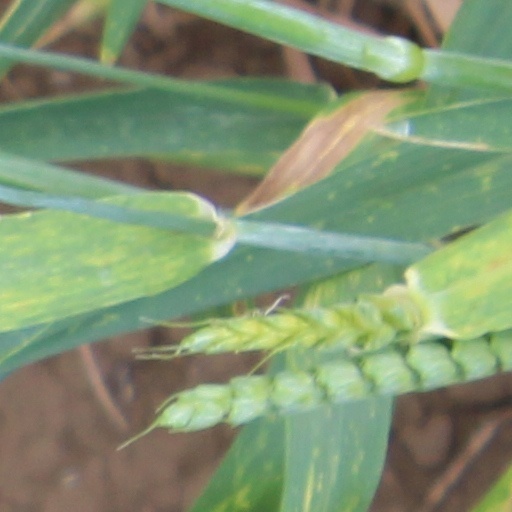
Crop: wheat